Manufacturing

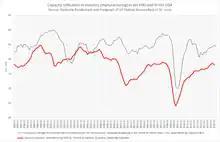
Capacity use in manufacturing in Germany and the United States

Electrification of factories, which had begun gradually in the 1890s after the introduction of the practical DC motor and the AC motor, was fastest between 1900 and 1930. This was aided by the establishment of electric utilities with central stations and the lowering of electricity prices from 1914 to 1917. Electric motors allowed more flexibility in manufacturing and required less maintenance than line shafts and belts. Many factories witnessed a 30% increase in output owing to the increasing shift to electric motors. Electrification enabled modern mass production, and the biggest impact of early mass production was in the manufacturing of everyday items, such as at the Ball Brothers Glass Manufacturing Company, which electrified its mason jar plant in Muncie, Indiana, U.S. around 1900. The new automated process used glass blowing machines to replace 210 craftsman glass blowers and helpers. A small electric truck was now used to handle 150 dozen bottles at a time whereas previously used hand trucks could only carry 6 dozen bottles at a time. Electric mixers replaced men with shovels handling sand and other ingredients that were fed into the glass furnace. An electric overhead crane replaced 36 day laborers for moving heavy loads across the factory.